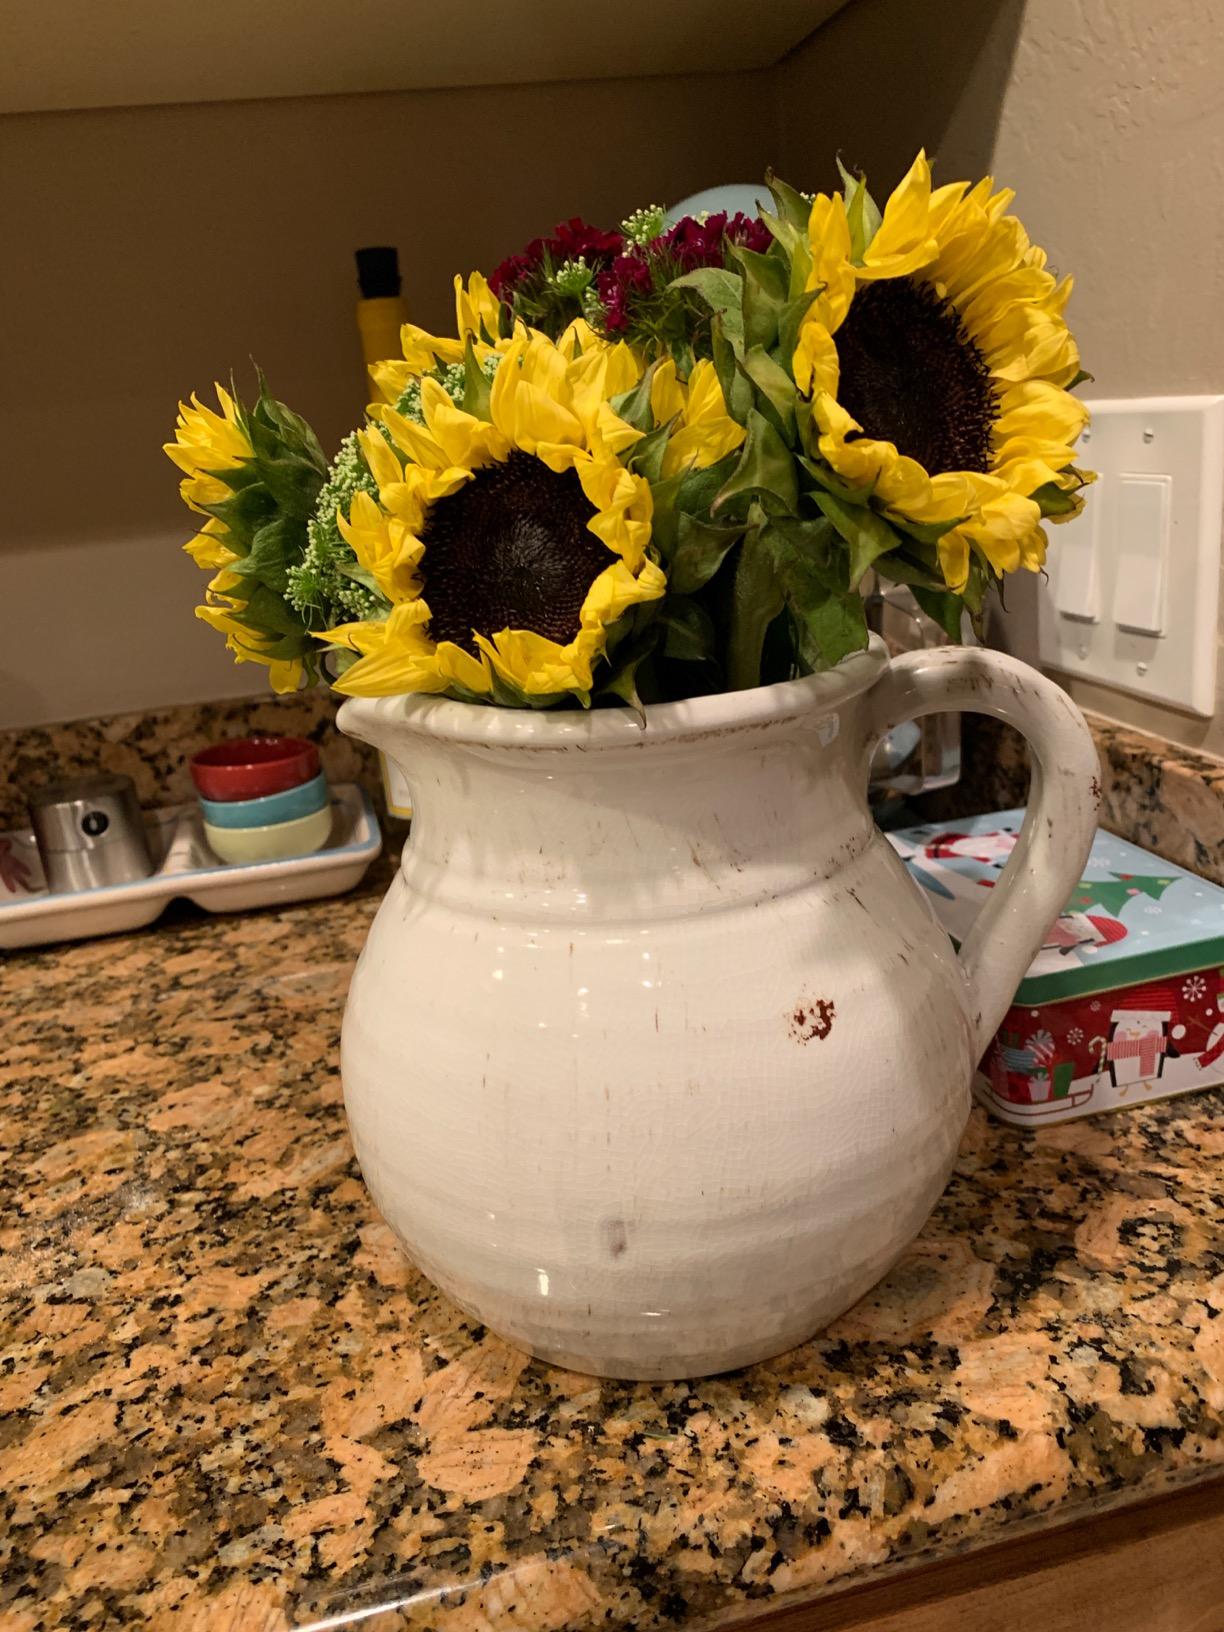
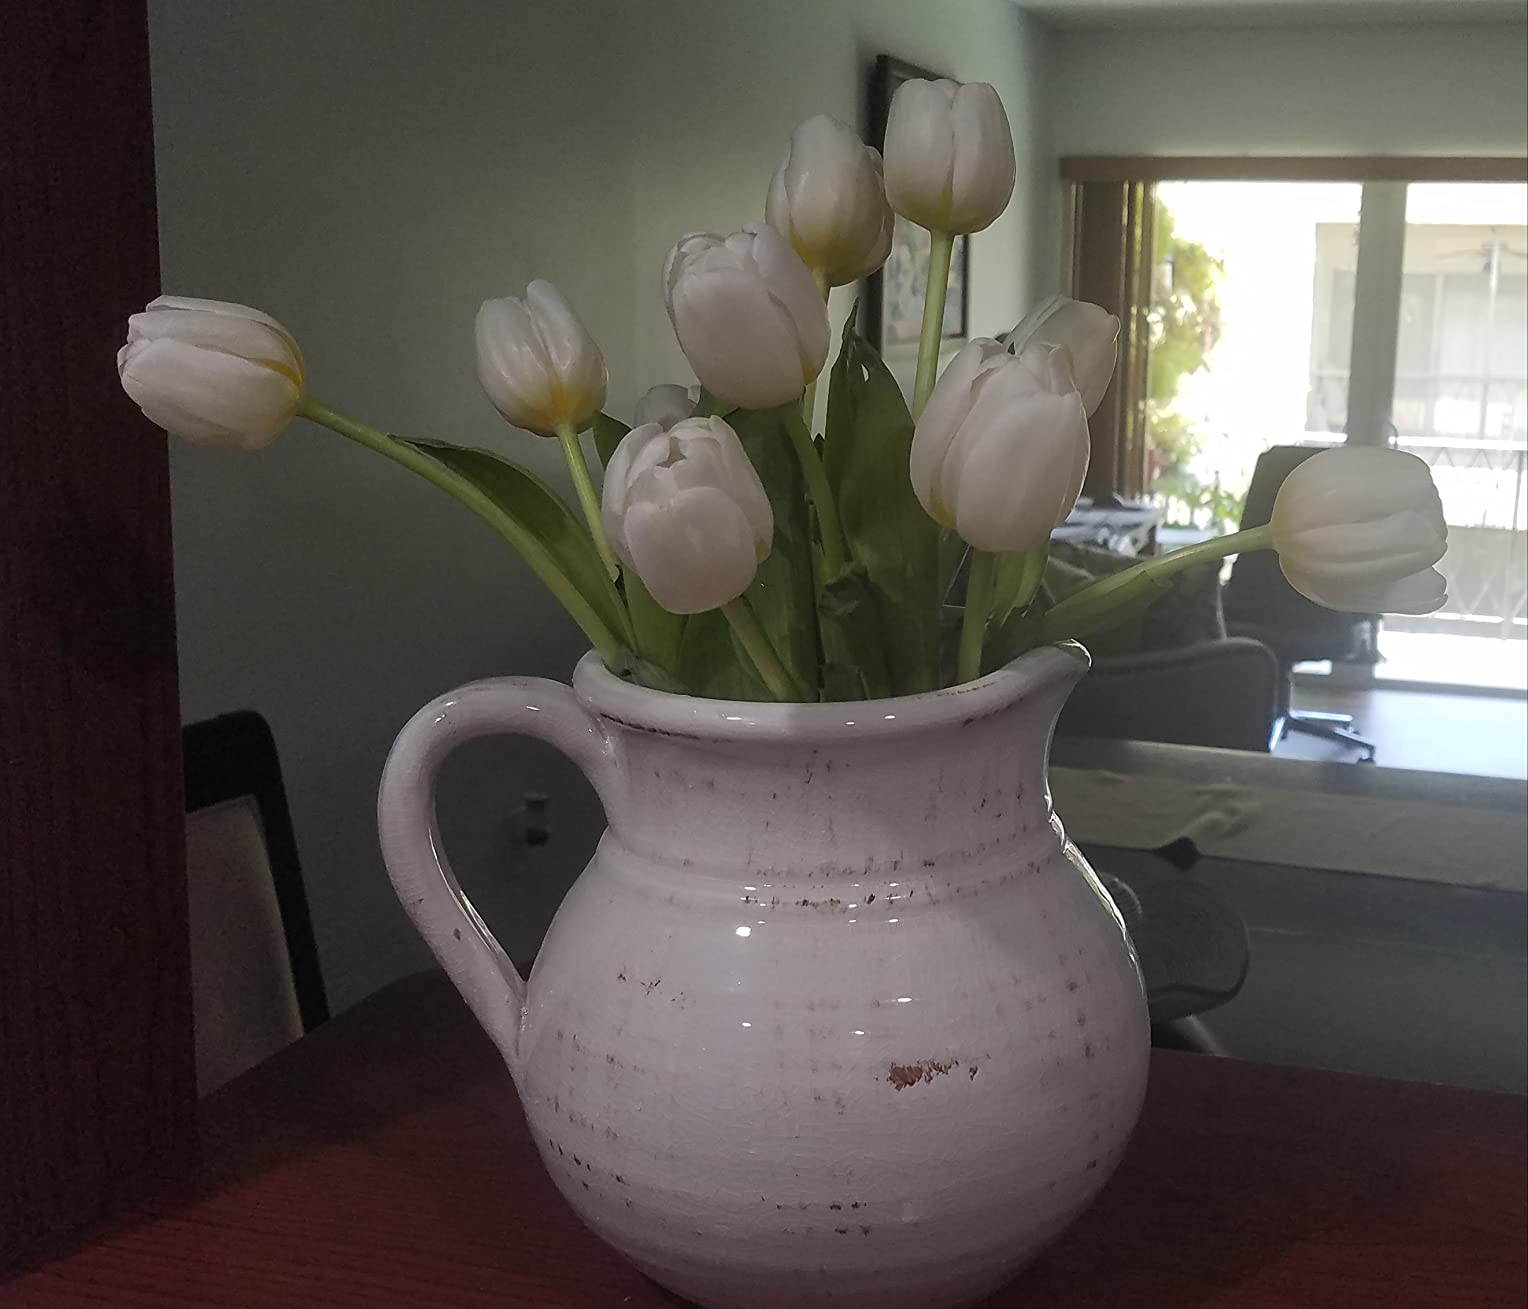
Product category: vase
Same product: yes